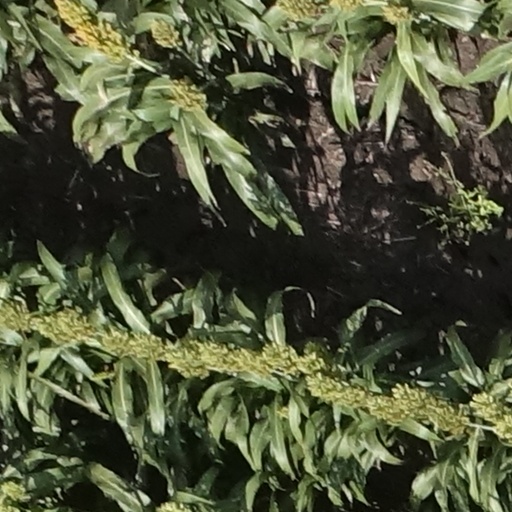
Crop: sorghum